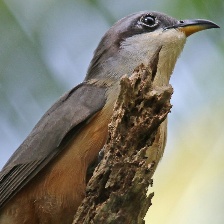
Species: MANGROVE CUCKOO
Scientific name: COCCYZUS MINOR